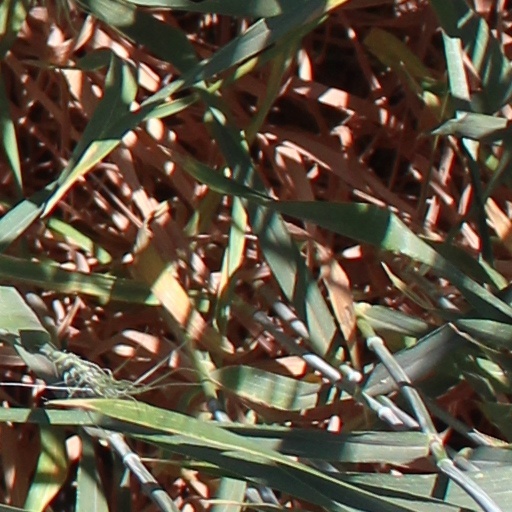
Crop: wheat